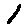
Label: 1